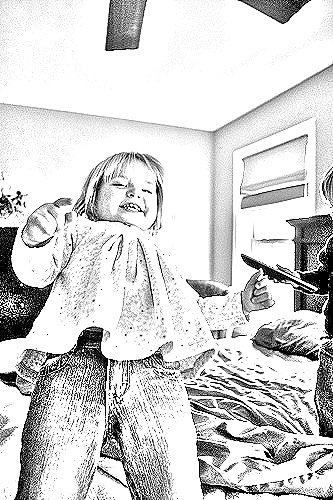
Portrait style: Sketch Portrait